Gheorghe Tătărescu

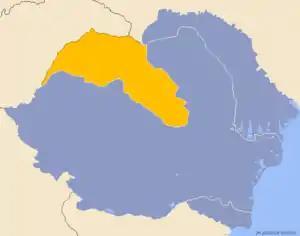
Greater Romania with Northern Transylvania highlighted in yellow

After the Second Vienna Award (when Northern Transylvania was lost to Hungary, confirming Carol's failure to preserve both the country's neutrality and its territorial integrity), Romania was taken over by an Iron Guard dictatorial government (the National Legionary State). Speaking five years later, Dinu Brătianu placed the blame for the serious developments on Tătărescu's own actions, addressing him directly: